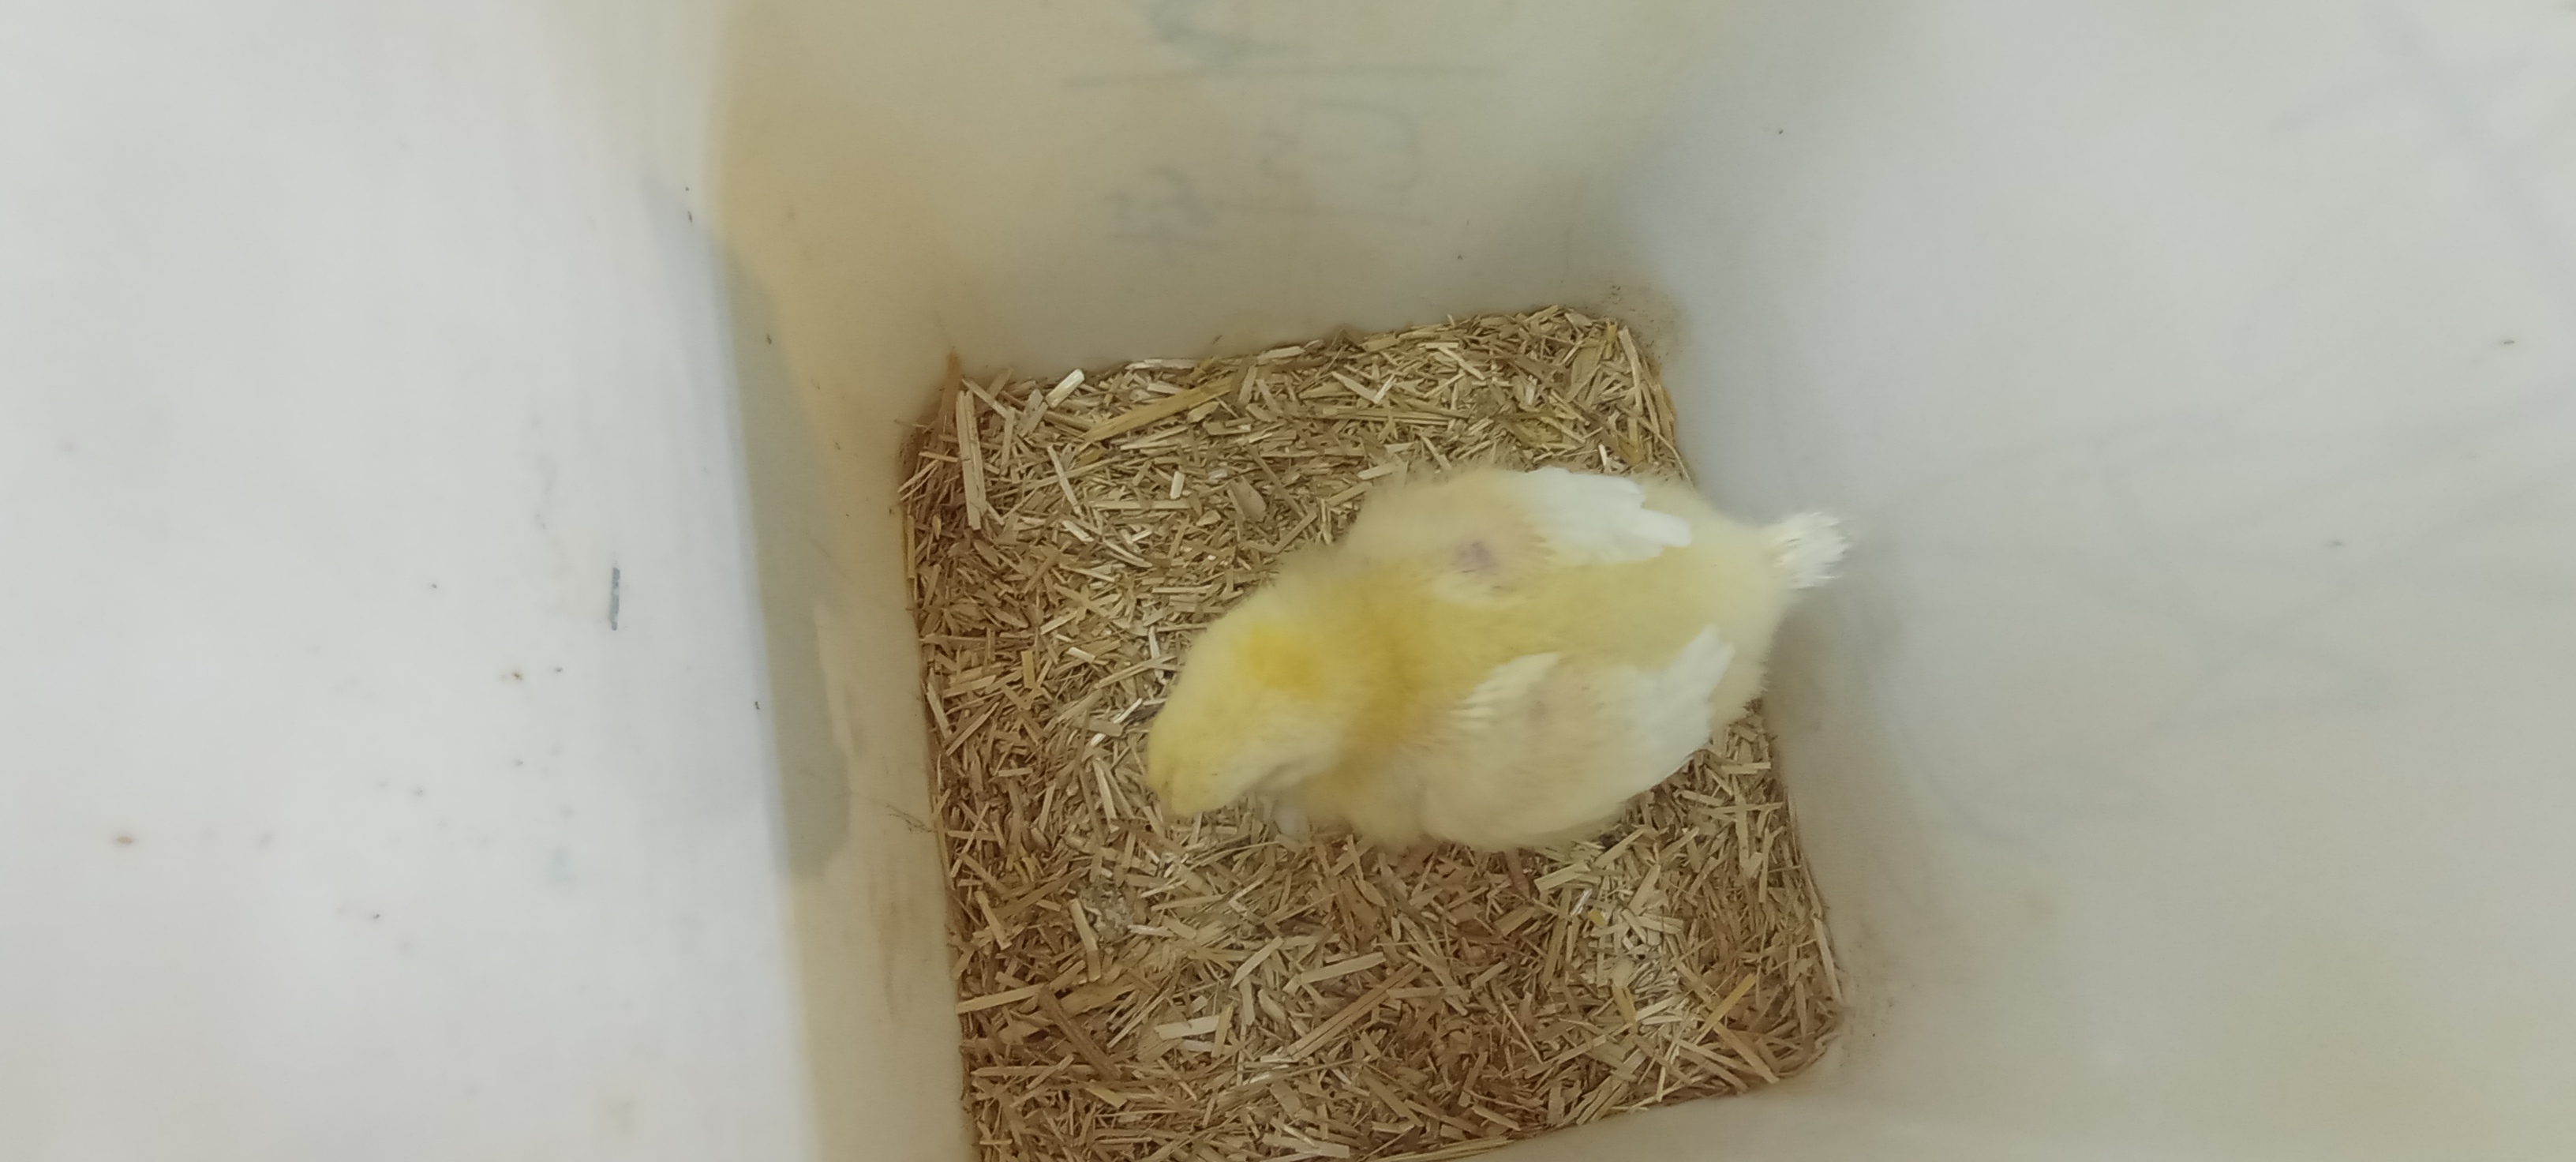
Weight: 223 g